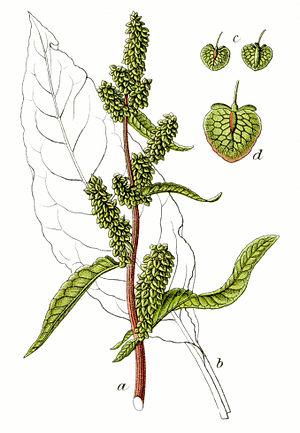
Cette liste de Tracheophyta de Bosnie-Herzégovine, ainsi que d’espèces introduites est un aperçu incomplet d’espèces de mousses, de fougères, de gymnospermes et d’angiospermes citées dans la littérature disponible en langues bosniaque, croate, serbe et serbo-croate. Cet aperçu n’inclue pas des espèces cultivées ni celles occasionnellement introduites.